Transportation in Georgia (U.S. state)

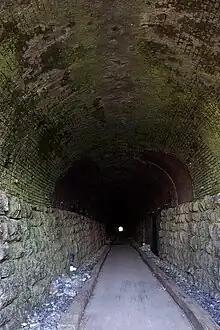
Brick-lined interior of the W&A tunnel, now preserved as a walking trail, looking southeast

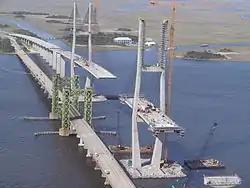
Sidney Lanier Bridge, April 2001.

The Sidney Lanier Bridge is a cable-stayed bridge that spans the Brunswick River in Brunswick, carrying four lanes of US 17/SR 25. The current bridge was built as a replacement to the original lift bridge which was twice struck by ships. It is currently the longest-spanning bridge in Georgia and is tall. It is also the 76th-largest cable-stayed bridge in the world. It was named for poet Sidney Lanier. Each year (usually in February), there is the "Bridge Run" sponsored by Southeast Georgia Health System when the south side of the bridge is closed to traffic and people register to run (or walk) the bridge.